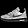
Label: Sneaker